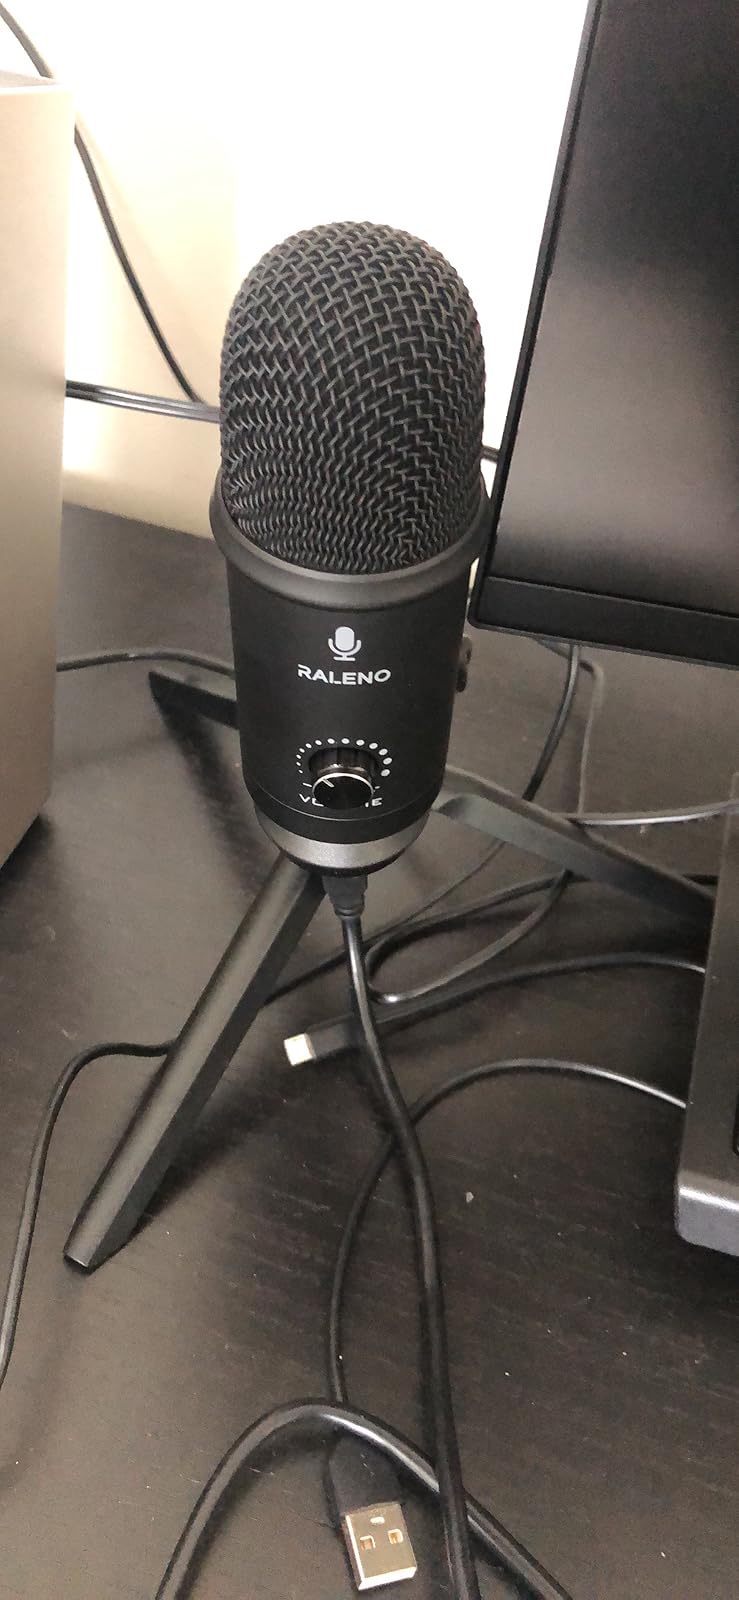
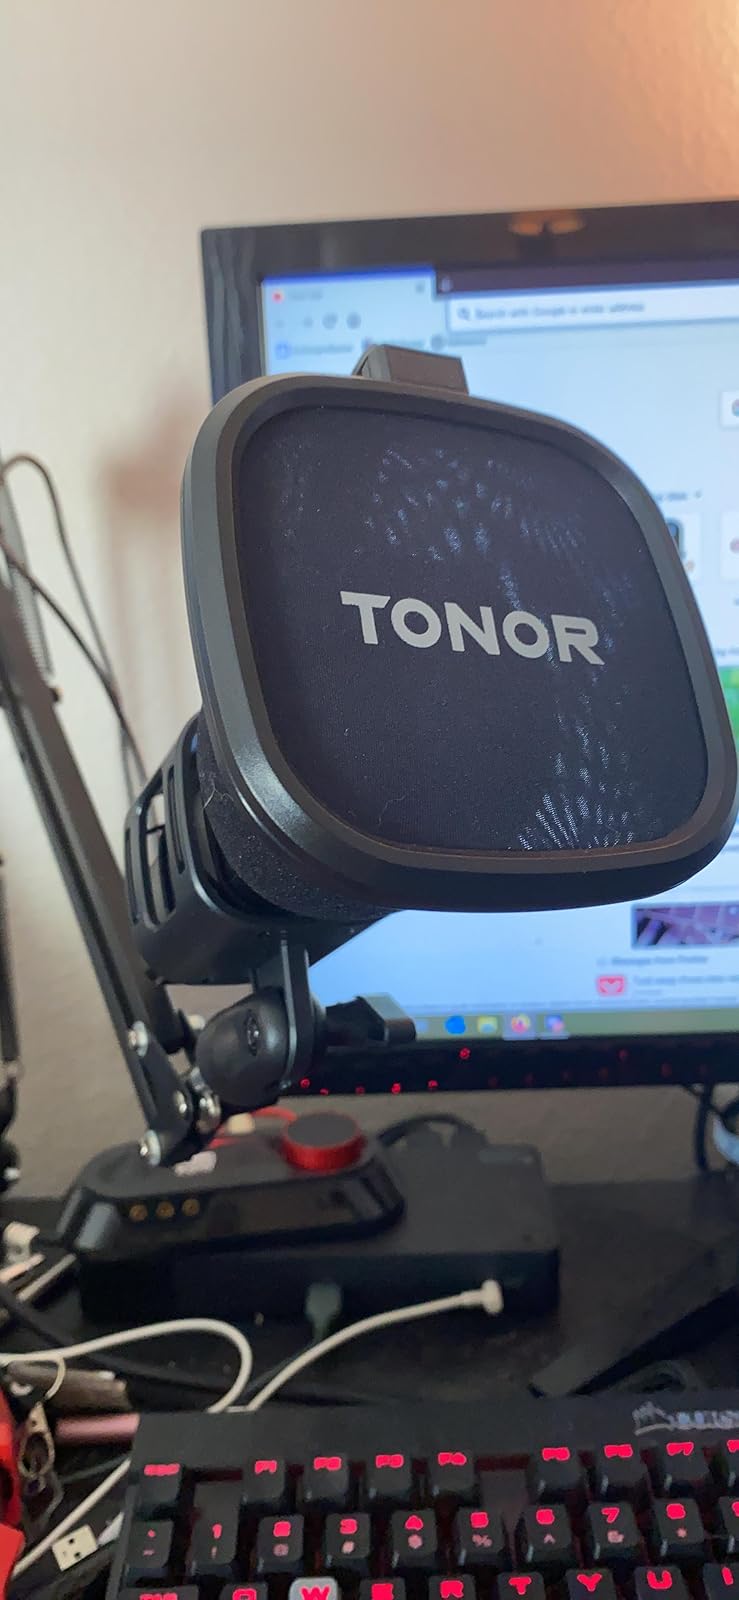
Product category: microphone
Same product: no